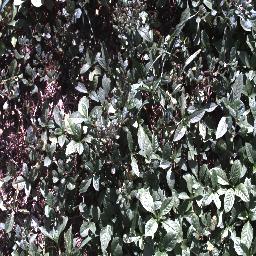
Label: negative